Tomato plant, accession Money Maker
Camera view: vertical (180 deg); turntable rotation: 150 degrees
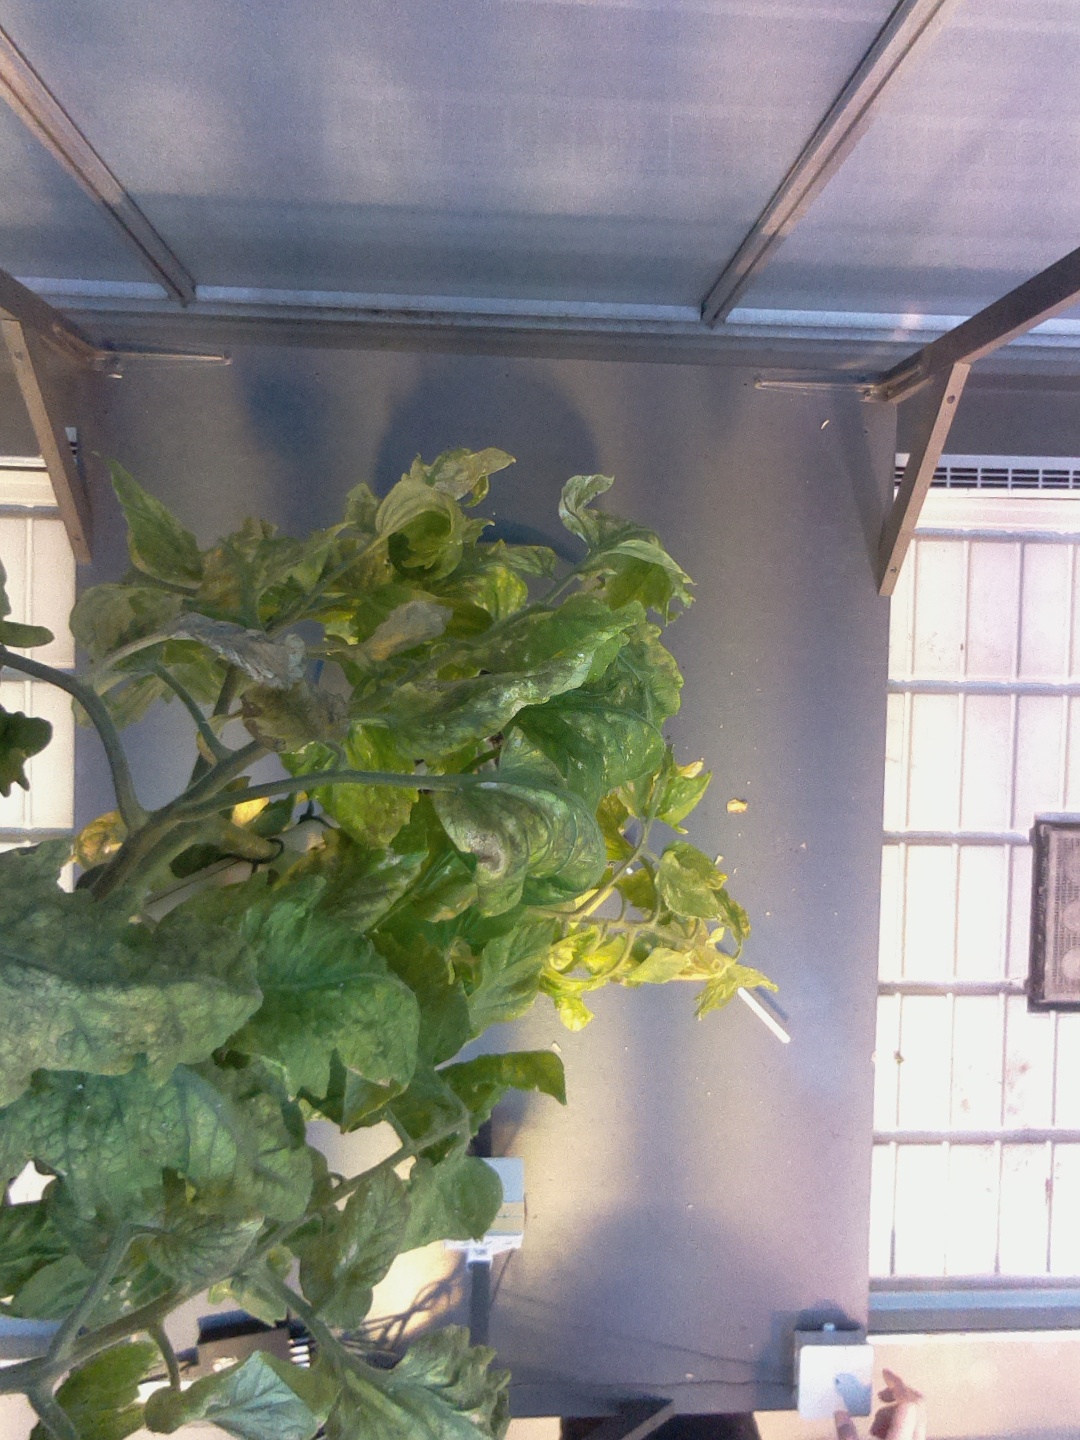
BBCH growth stage 79: 90% -100% of final fruit size